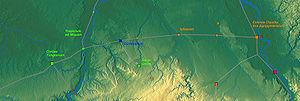
Description de la Via Belgica entre Tongres et Cologne
La chaussée de Bavay à Cologne est une voie romaine reliant Bavay, capitale des Nerviens, à Cologne, capitale de la Germanie inférieure en passant par Tongres. C’est aussi une des sept Chaussées Brunehaut rayonnant autour de Bavay. À Cologne elle est appelée Via Agrippinensis et plus récemment par les archéologues allemands Via Belgica.